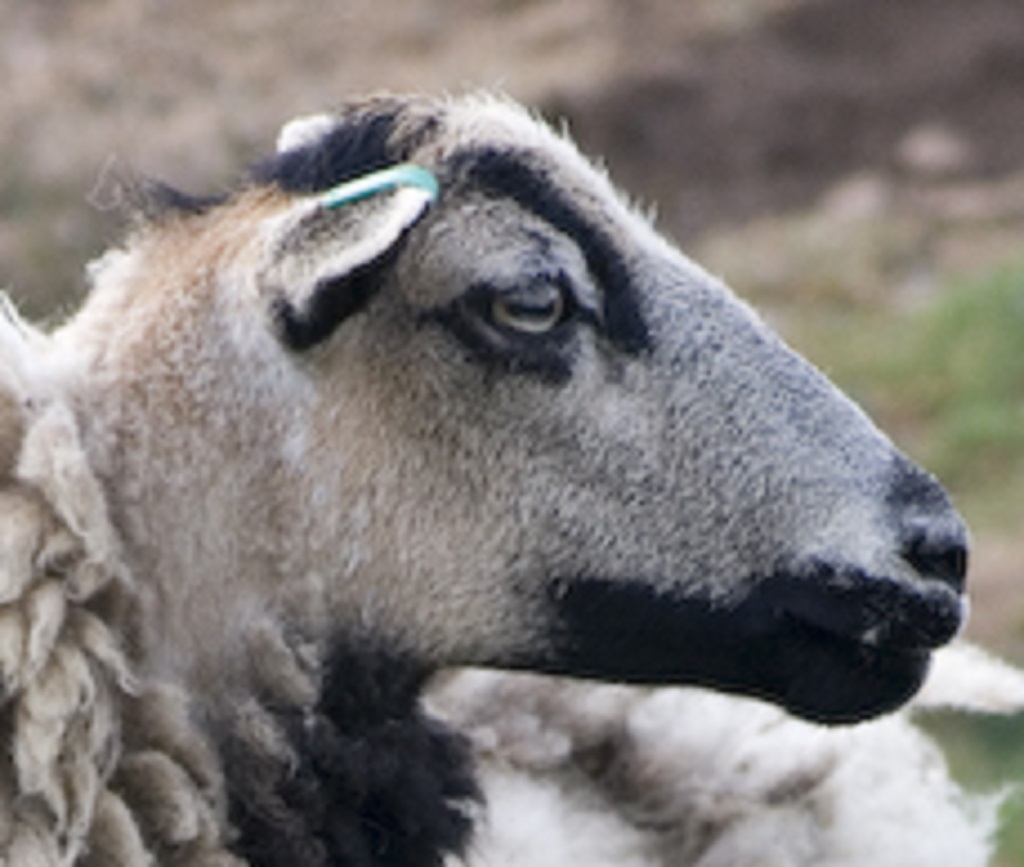
Label: no pain